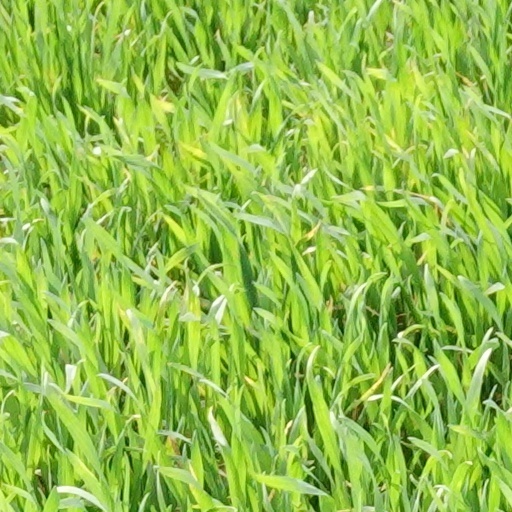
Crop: wheat